Diaethria neglecta

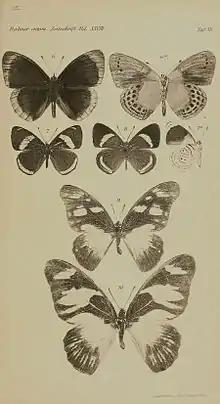
"D. n. merida" – figure 8

The uppersides is black, marked on the forewings with a diagonal band of metallic blue or green. The colour is repeated on the hindwings in the form of a submarginal band. The hindwing undersides pattern consists of black dots surrounded by concentric white and black lines, and looks like the number "89" or "98".